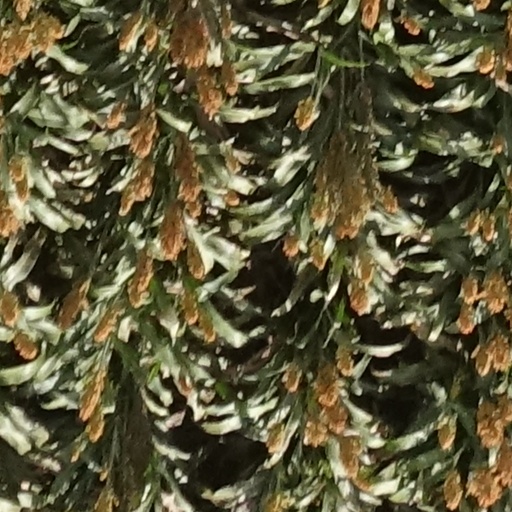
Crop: sorghum